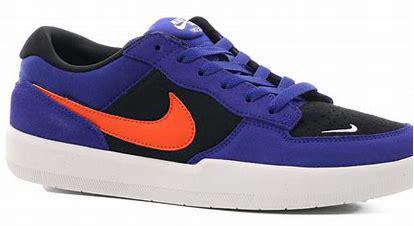
Brand: Nike
Model: SB Force 58